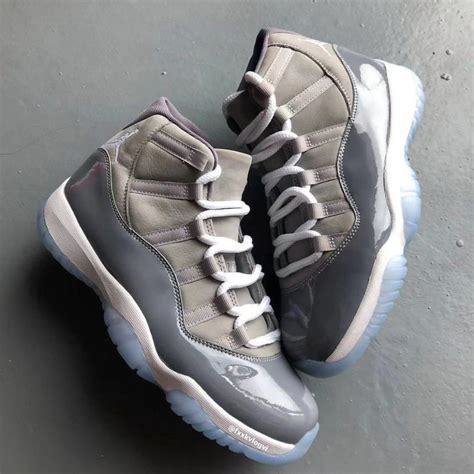
Brand: Jordan
Model: 11 Retro